Answer in natural language. Considering the relative positions, is framed mountain landscape photo (marked A) to the left or right of Doorway (marked C)? Choose between the following options: right or left
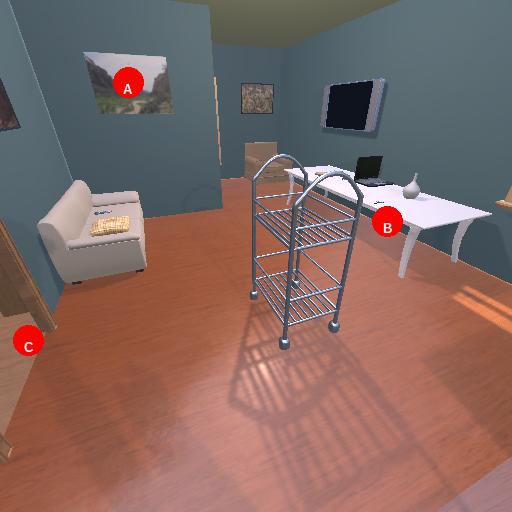
<answer>left</answer>